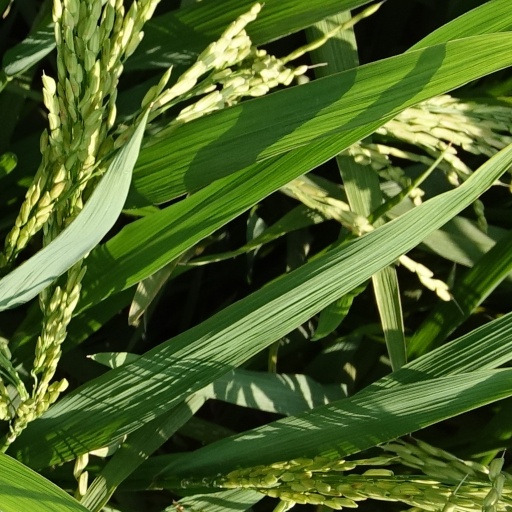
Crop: rice